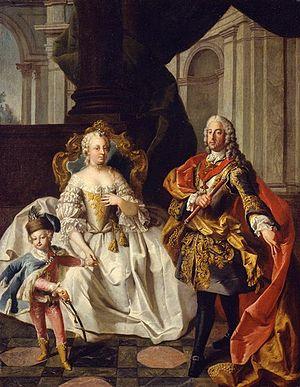
Emmanuel de Silva-Tarouca est un gentilhomme portugais au service de l'Autriche qui fut un conseiller officieux et un ami proche de l'impératrice Marie-Thérèse.
François Iᵉʳ, né le 8 décembre 1708 à Nancy, et mort le 18 août 1765 à Innsbruck, est successivement duc de Lorraine, de Bar sous le nom de François III, également duc de Teschen, il est aussi grand-duc de Toscane sous le nom de François II. En 1732, il fut nommé vice-roi de Hongrie par son futur beau-père, l'empereur Charles VI.
Marie-Caroline Ernestine Antoinette Jeanne Josèphe de Habsbourg-Lorraine, archiduchesse d'Autriche, princesse de Bohême et de Hongrie, est un membre de la Maison de Habsbourg-Lorraine
Joseph de Lorraine, puis Joseph II, né à Vienne le 13 mars 1741 et décédé dans la même ville le 20 février 1790, est le fils aîné de l'empereur François de Lorraine et de Marie-Thérèse d'Autriche ; à la mort de son père en 1765, il est élu empereur des Romains et devient corégent des possessions héréditaires des Habsbourg d'Autriche dont il hérite en 1780, à la mort de sa mère.